Lake Dolores Waterpark

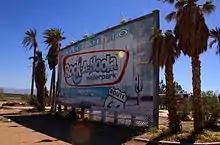
The Rock-a-Hoola sign that greeted visitors into the park, April 2011.

Lake Dolores Waterpark is an abandoned waterpark off Interstate 15 in the Mojave Desert in the community of Newberry Springs, California, United States. The waterpark had operated under numerous names in the past, including Lake Dolores, Rock–A–Hoola Waterpark, and Discovery Waterpark.